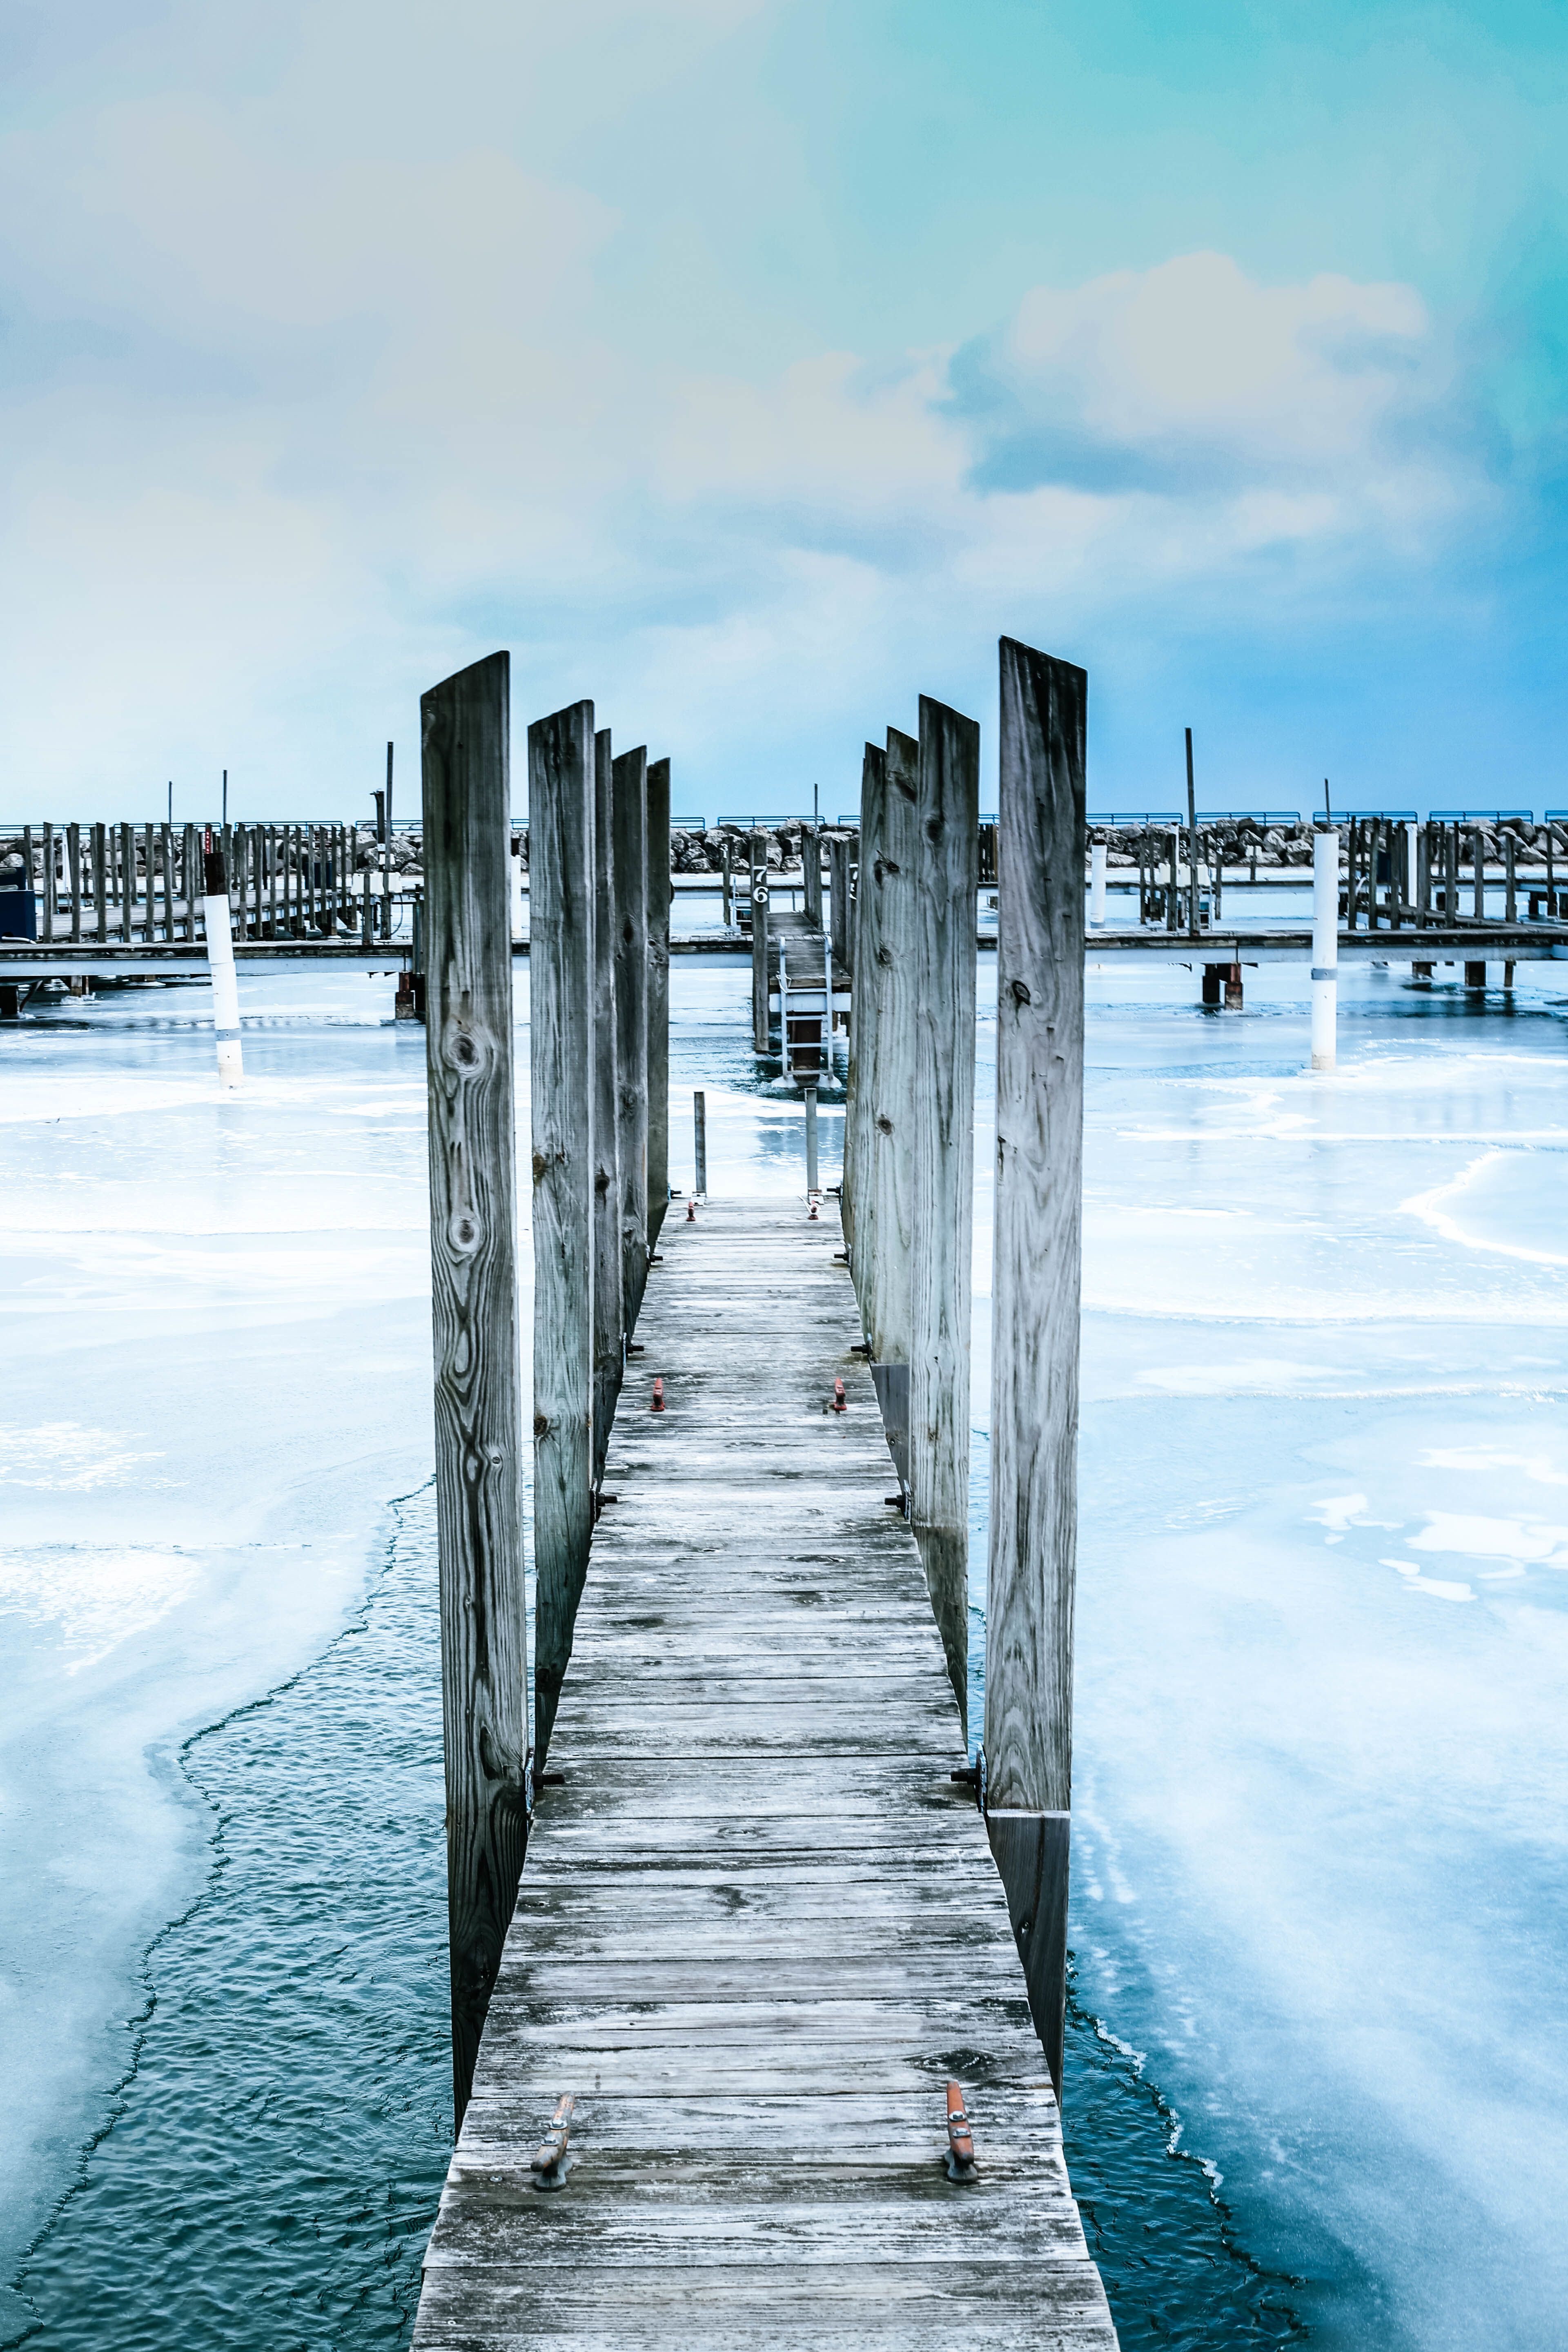
beach, sea, coast, water, ocean, horizon, snow, winter, bridge, shore, wave, pier, ice, reflection, blue, season, body of water